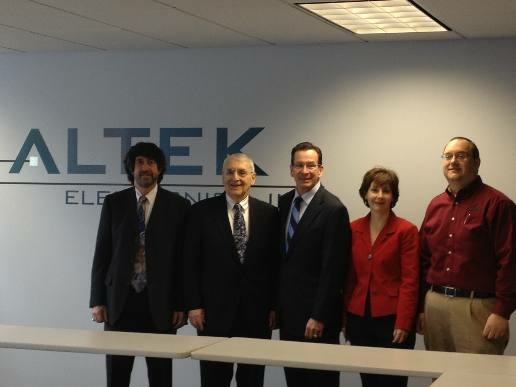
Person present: Yes